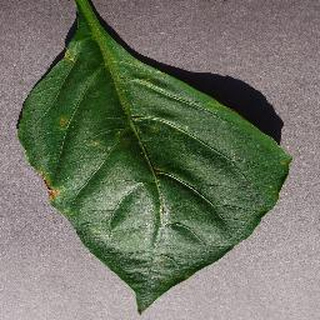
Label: bell_pepper_bacterial_spot